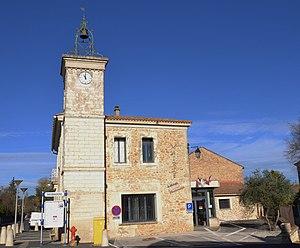
mairie et beffroi à Saint-Sériès
Saint-Sériès est une commune française située dans le département de l'Hérault en région Occitanie.